Ledbury Town Halt railway station

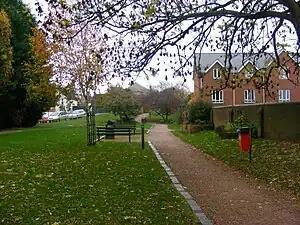
Site of Ledbury Town Halt, now part of the Town Trail footpath

Ledbury Town Halt was one of two stations serving the town of Ledbury. It was situated at the junction of Bridge Street and Bye Street, just to the north of the point where Bridge Street crossed the line. It was opened in 1928 and closed in 1959 when the line was closed to passengers.